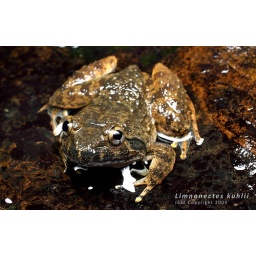
An interesting find in a small clear water stream. Found a whole colony of it, about 15 adults along the stream.